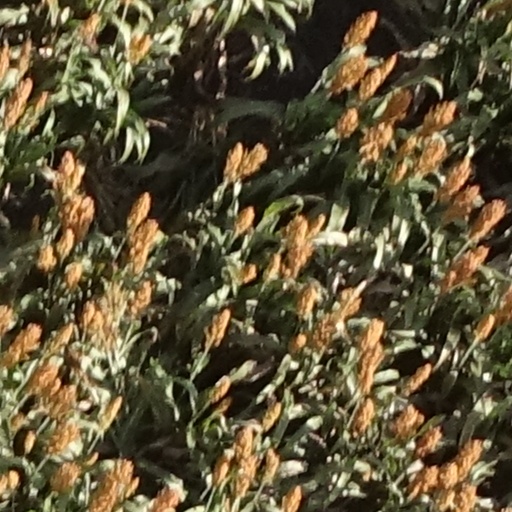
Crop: sorghum